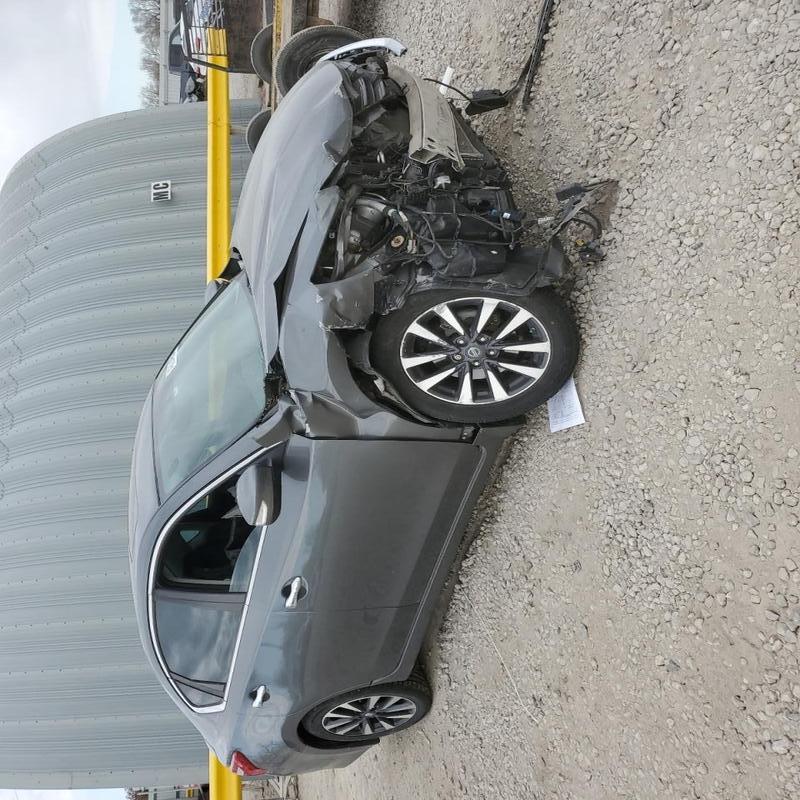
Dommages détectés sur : plaque d'immatriculation avant, pare-choc avant, feu avant droit, feu avant gauche, capot, aile avant droite, porte avant droite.
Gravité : majeur